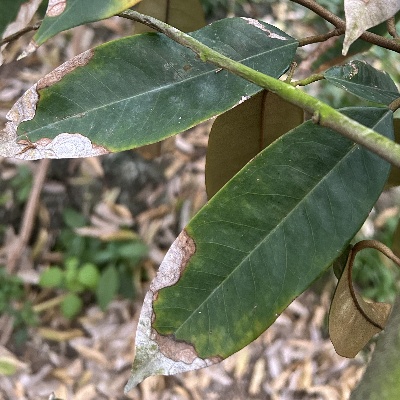
Label: Leaf_Colletotrichum